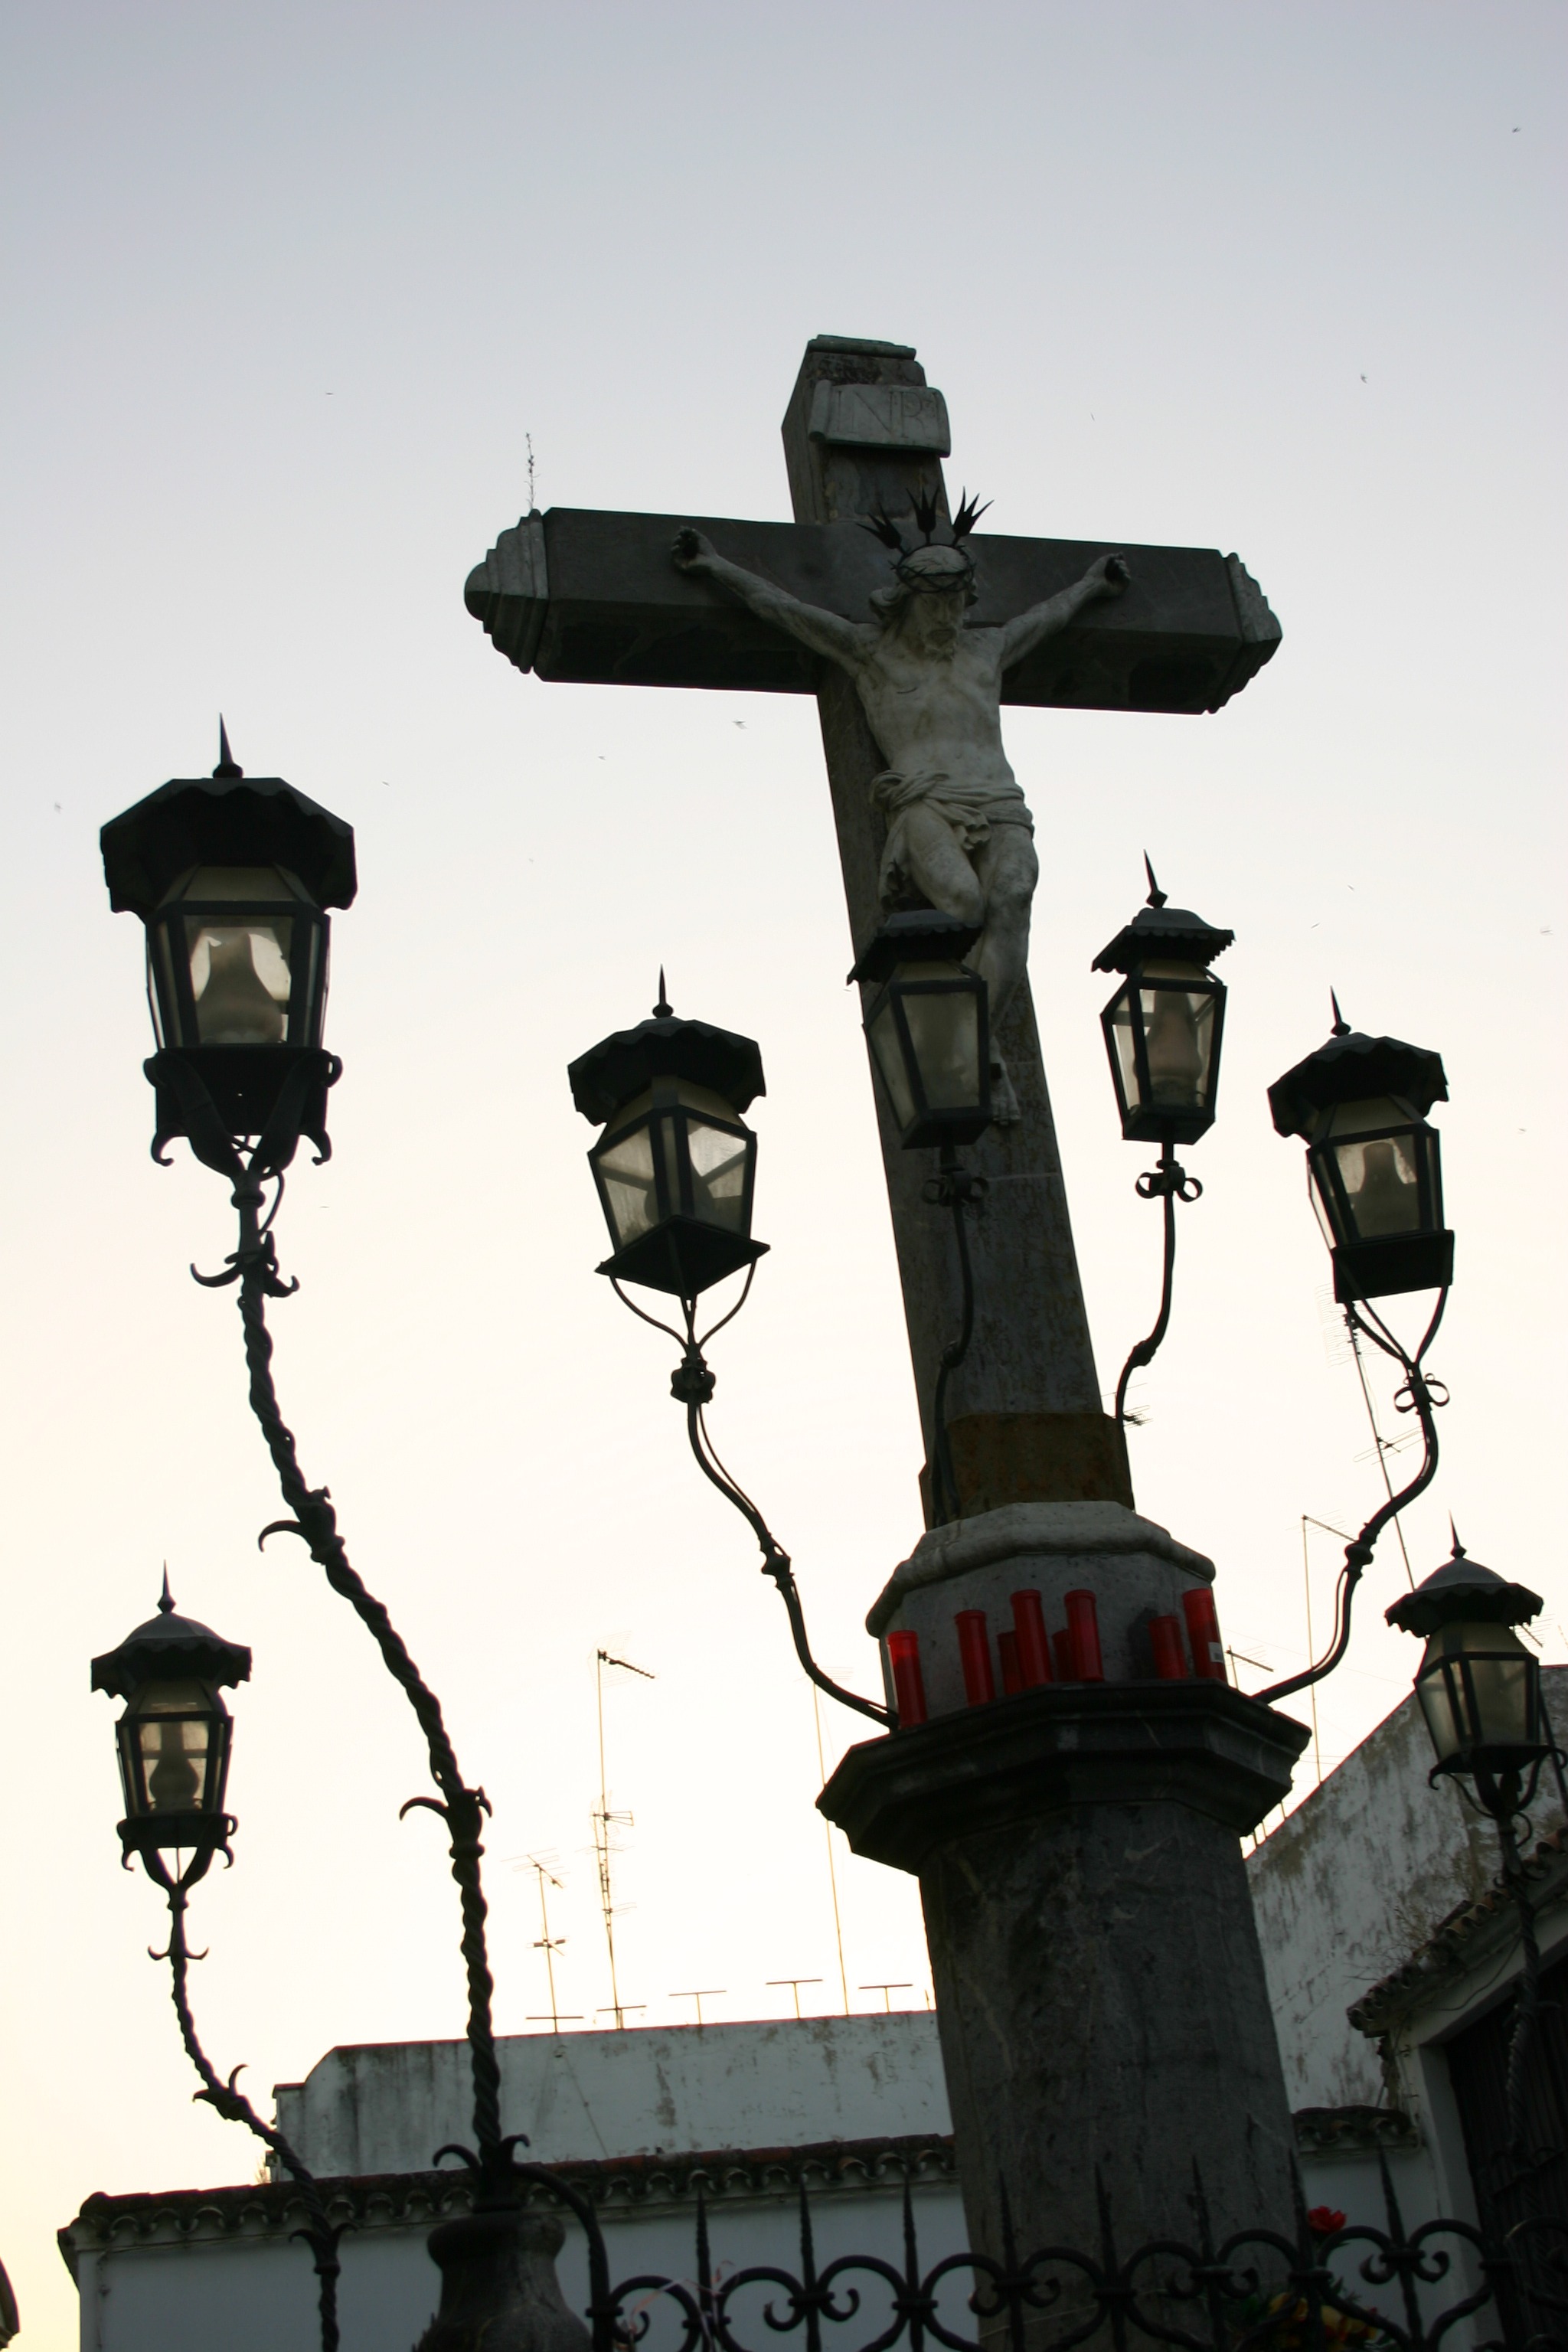
light, monument, statue, street light, lighting, sculpture, capital, art, light fixture, cordoba, christ of the lanterns 5